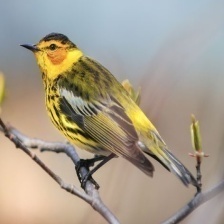
Species: CAPE MAY WARBLER
Scientific name: SETOPHAGA TIGRINA